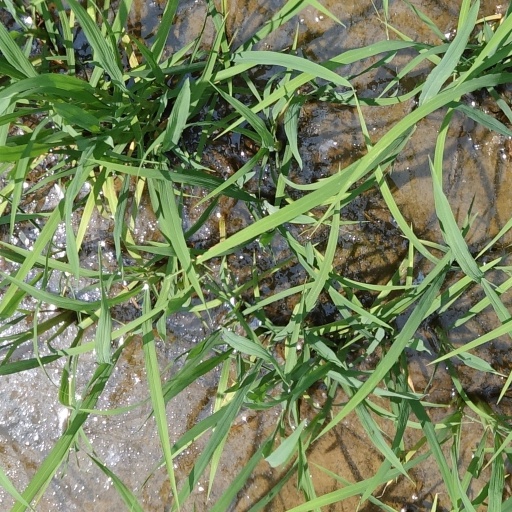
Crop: rice